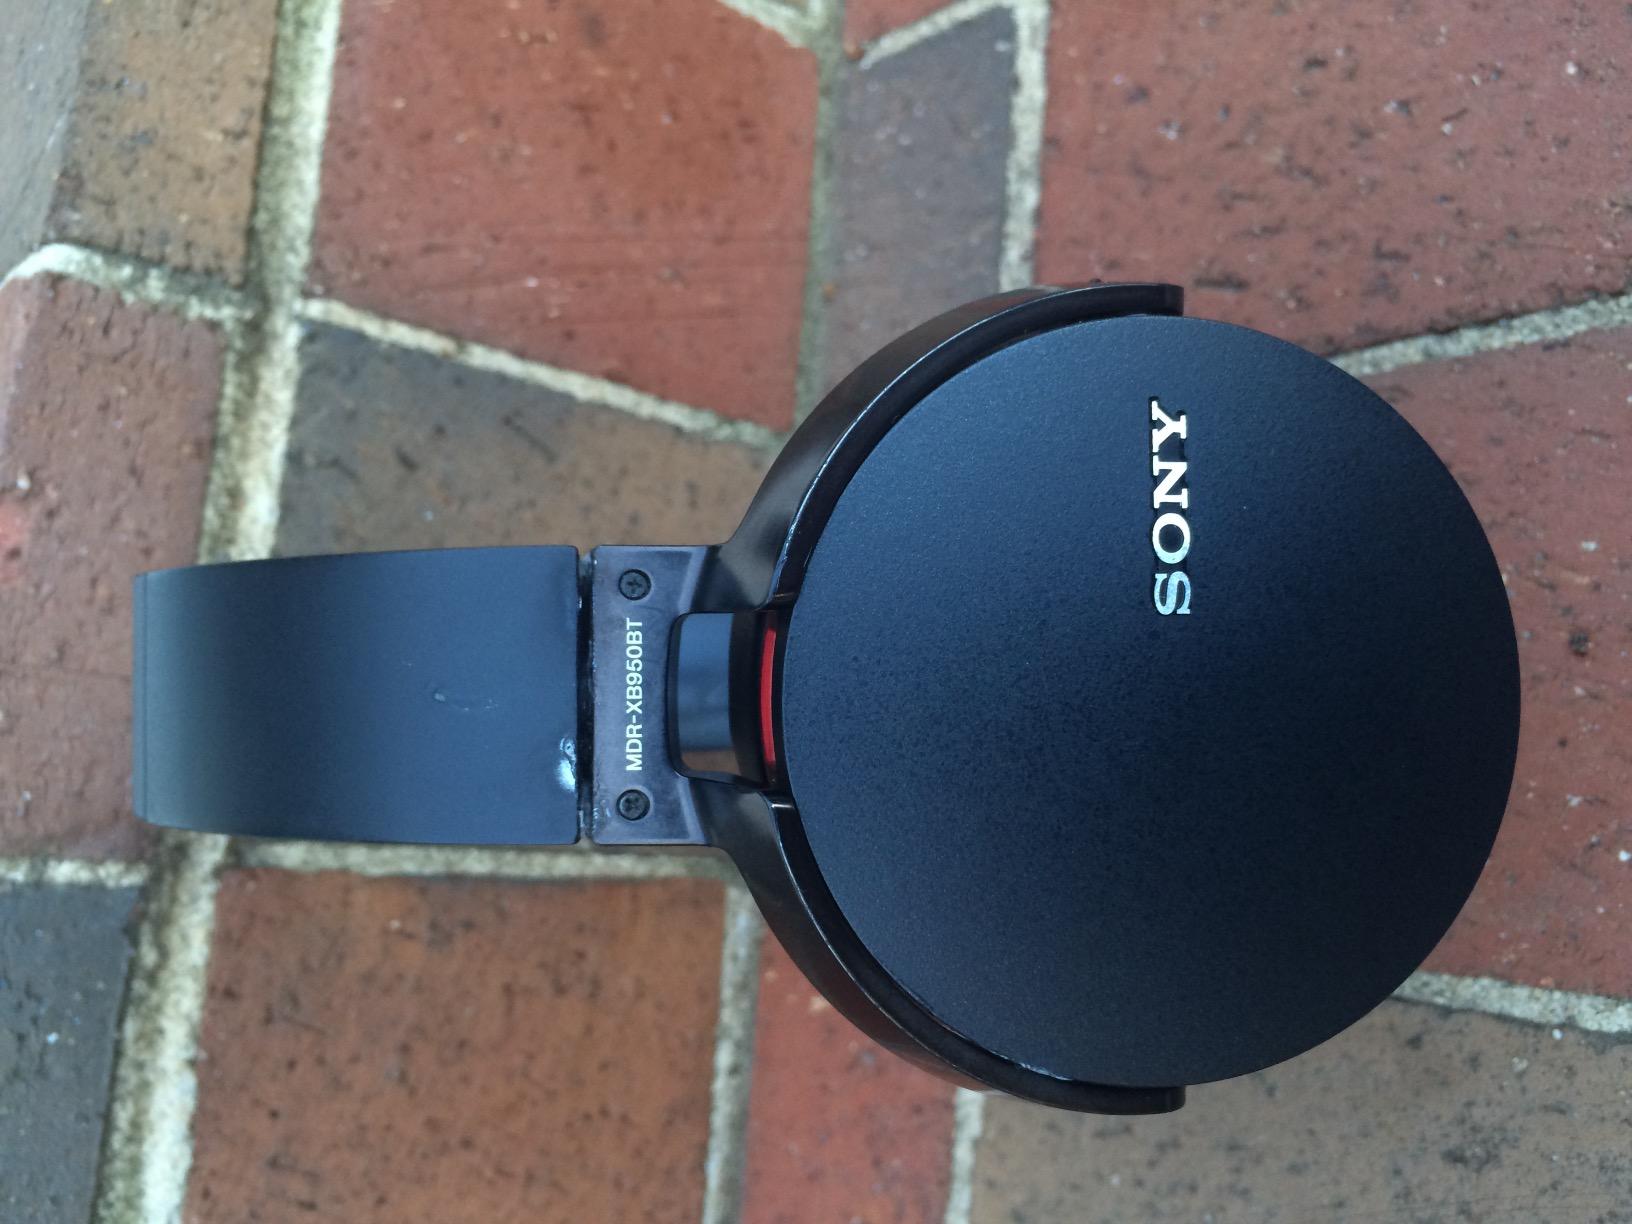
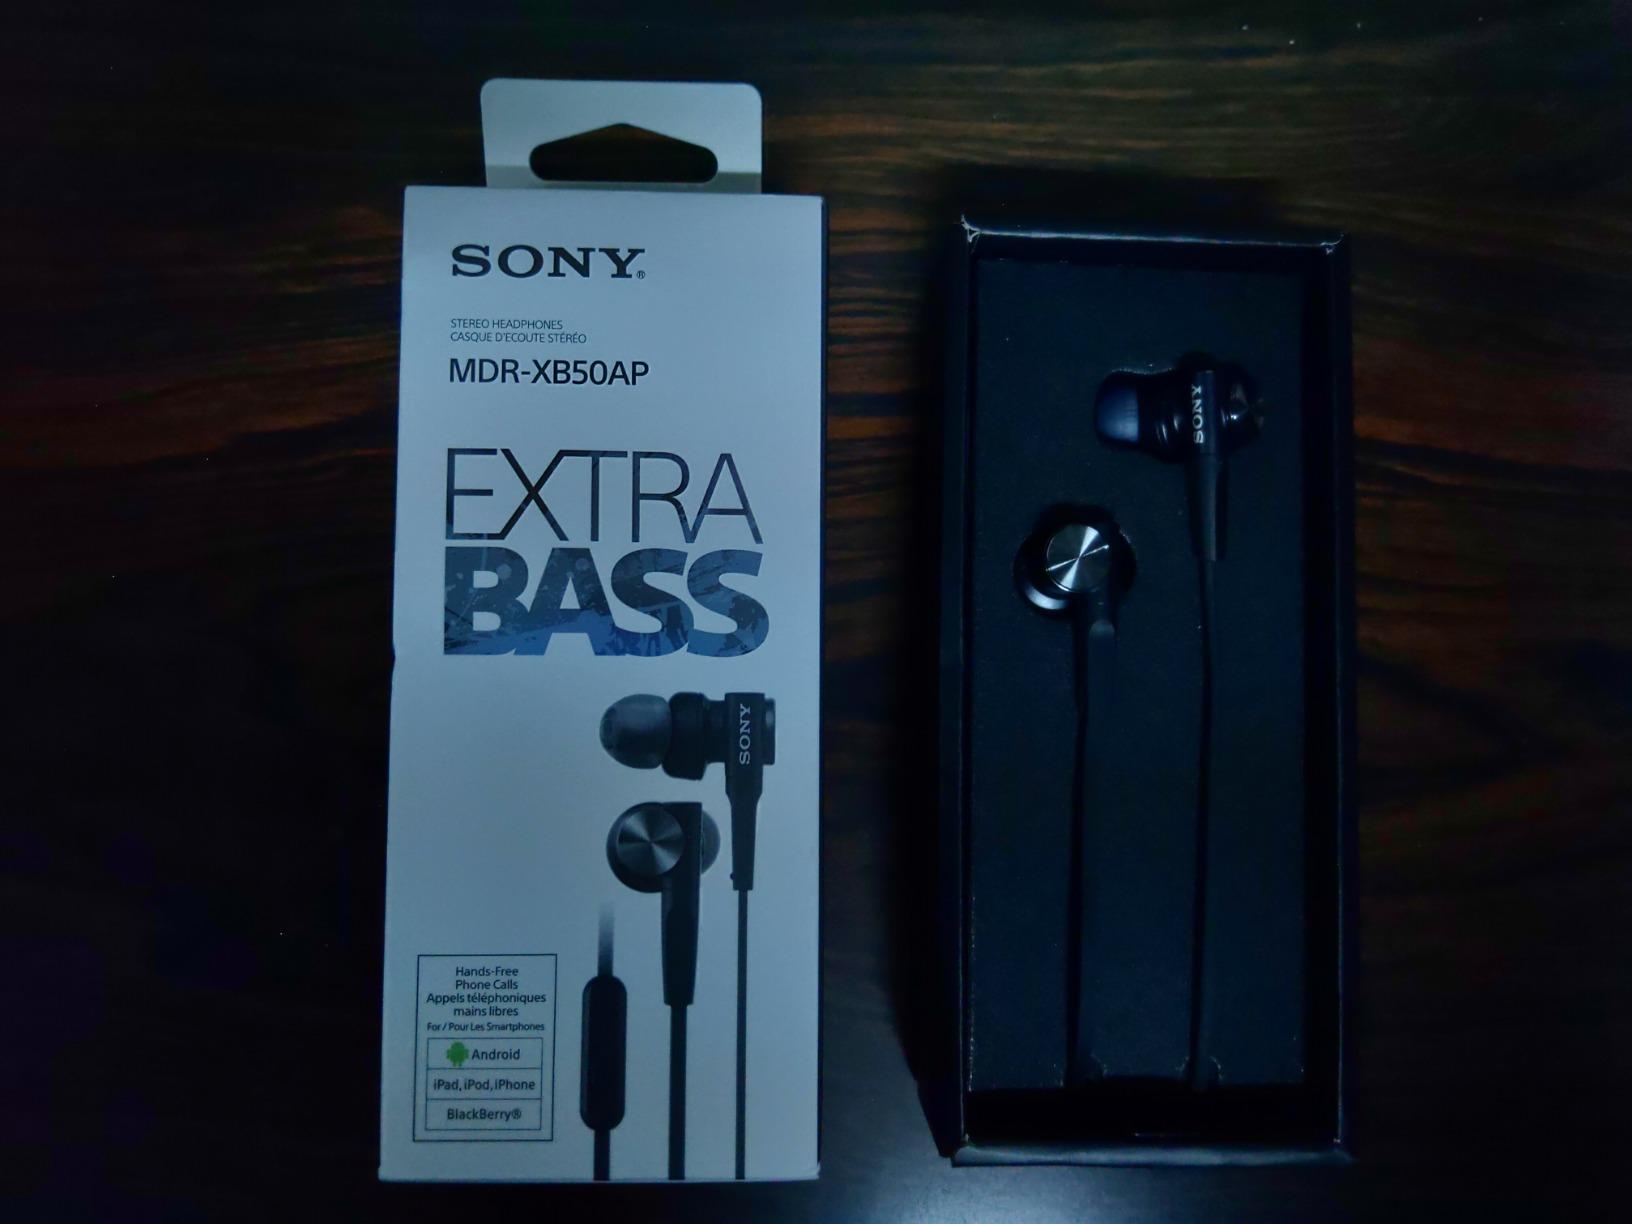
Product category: headphones
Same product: no